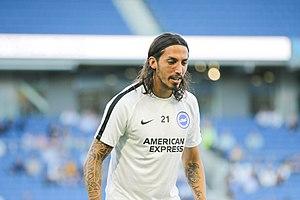
Ezequiel Matías Schelotto, né le 23 mai 1989 à Buenos Aires, est un footballeur international italien évoluant au poste d´arrière droit.